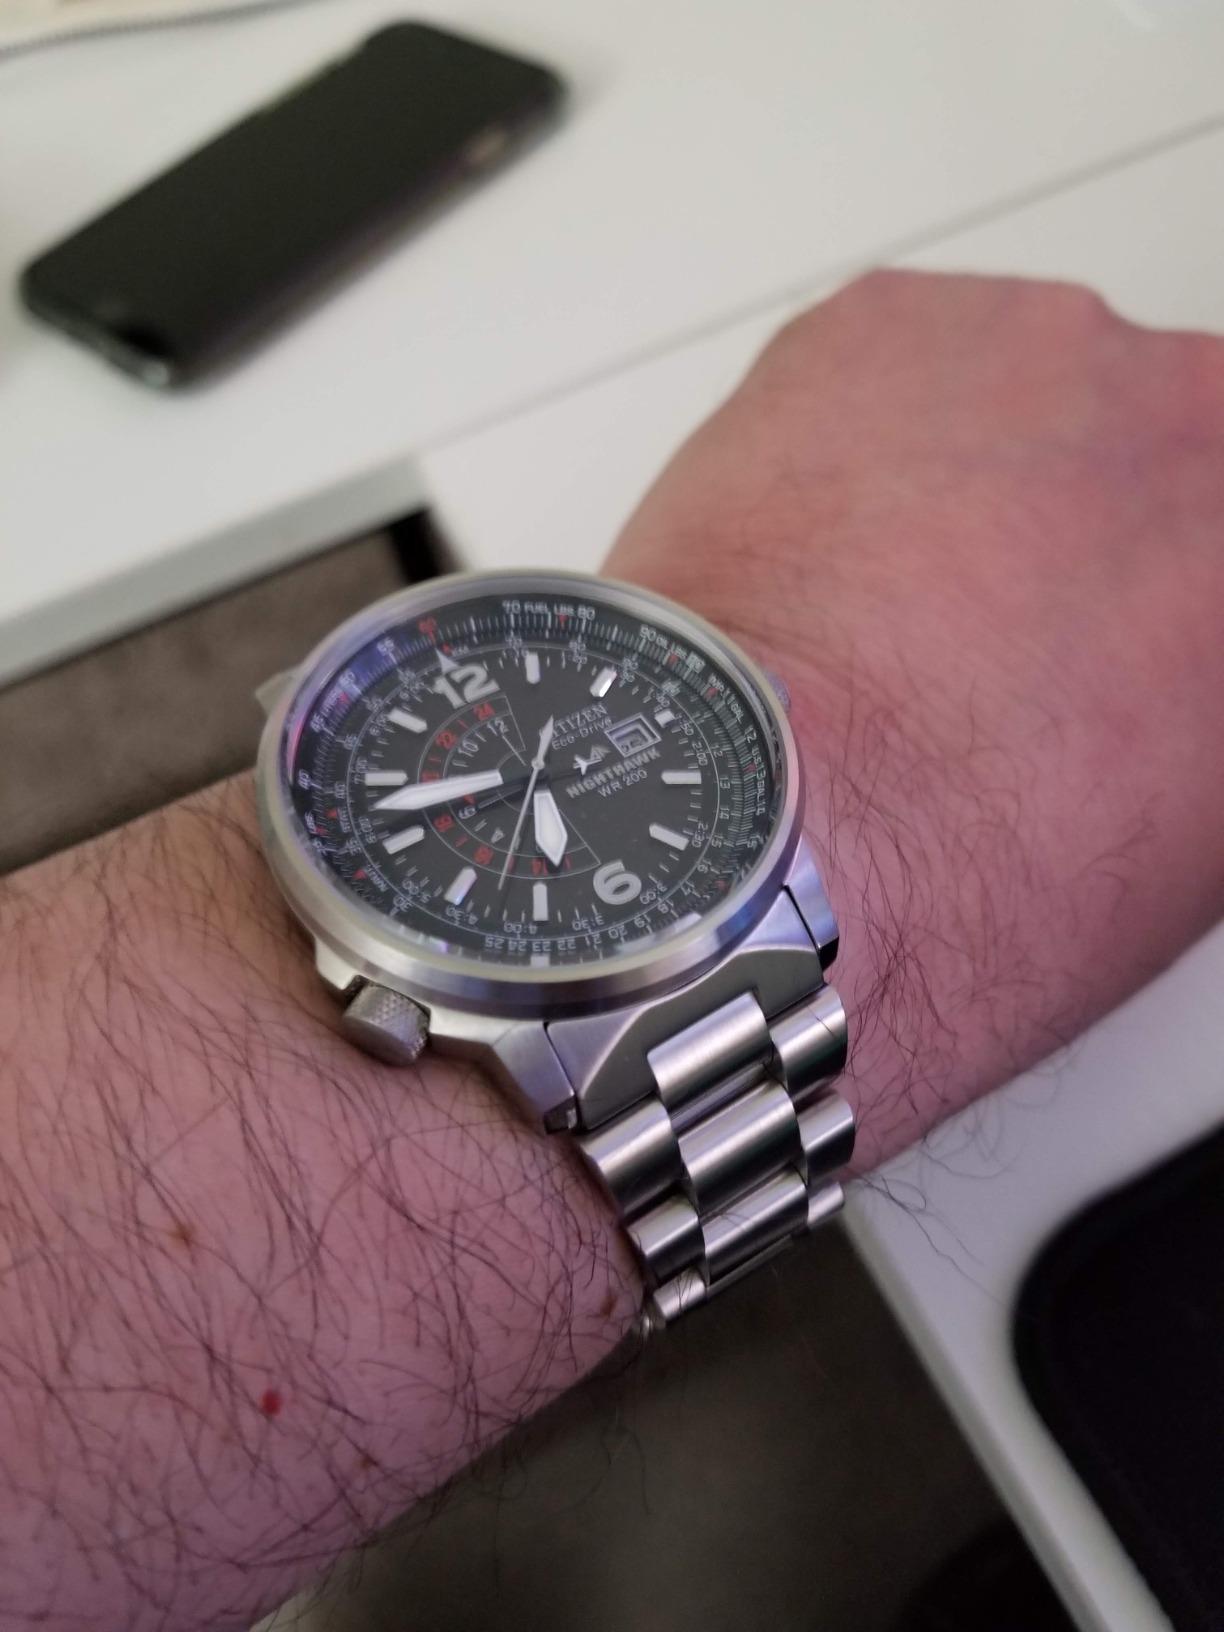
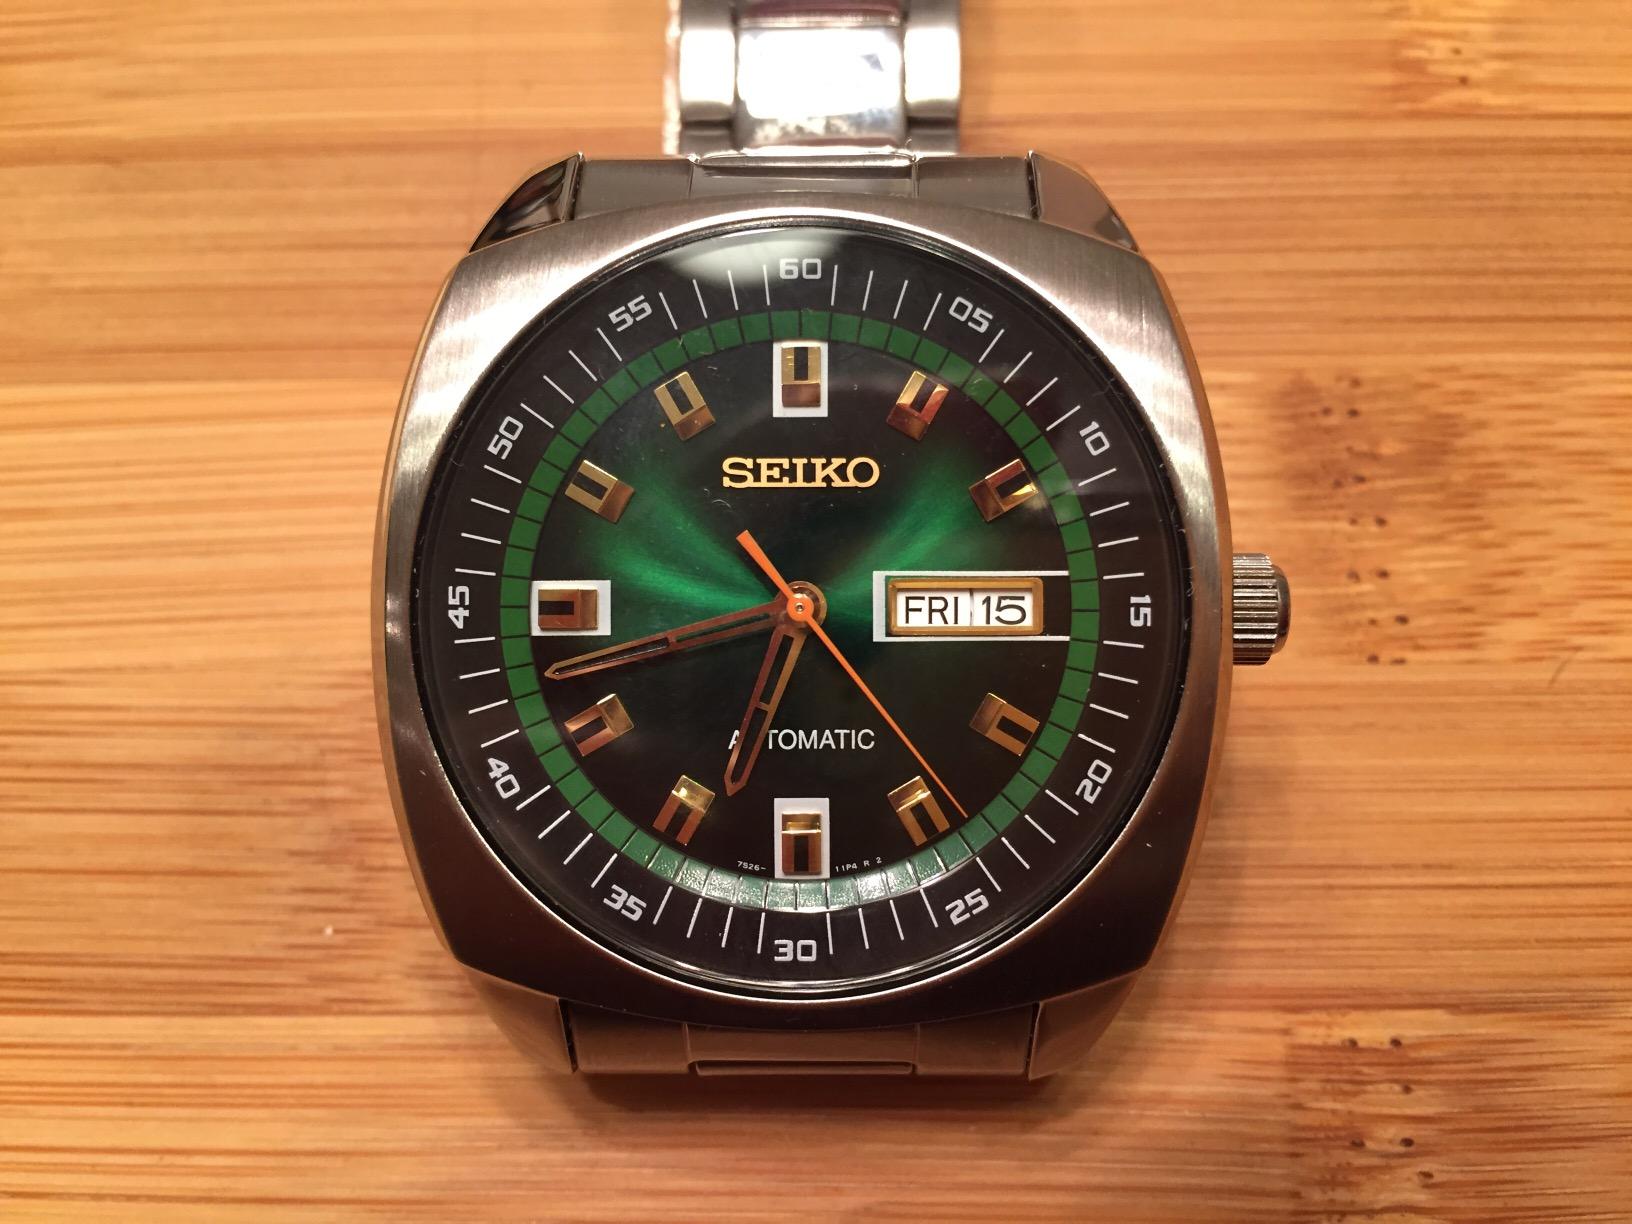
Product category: accessories_watch
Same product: no